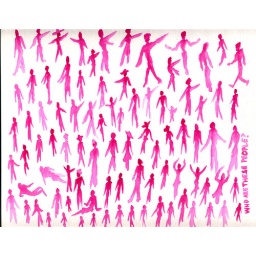
Following a lesson in a book I got from the library - I used regular brushes with watercolor paint.